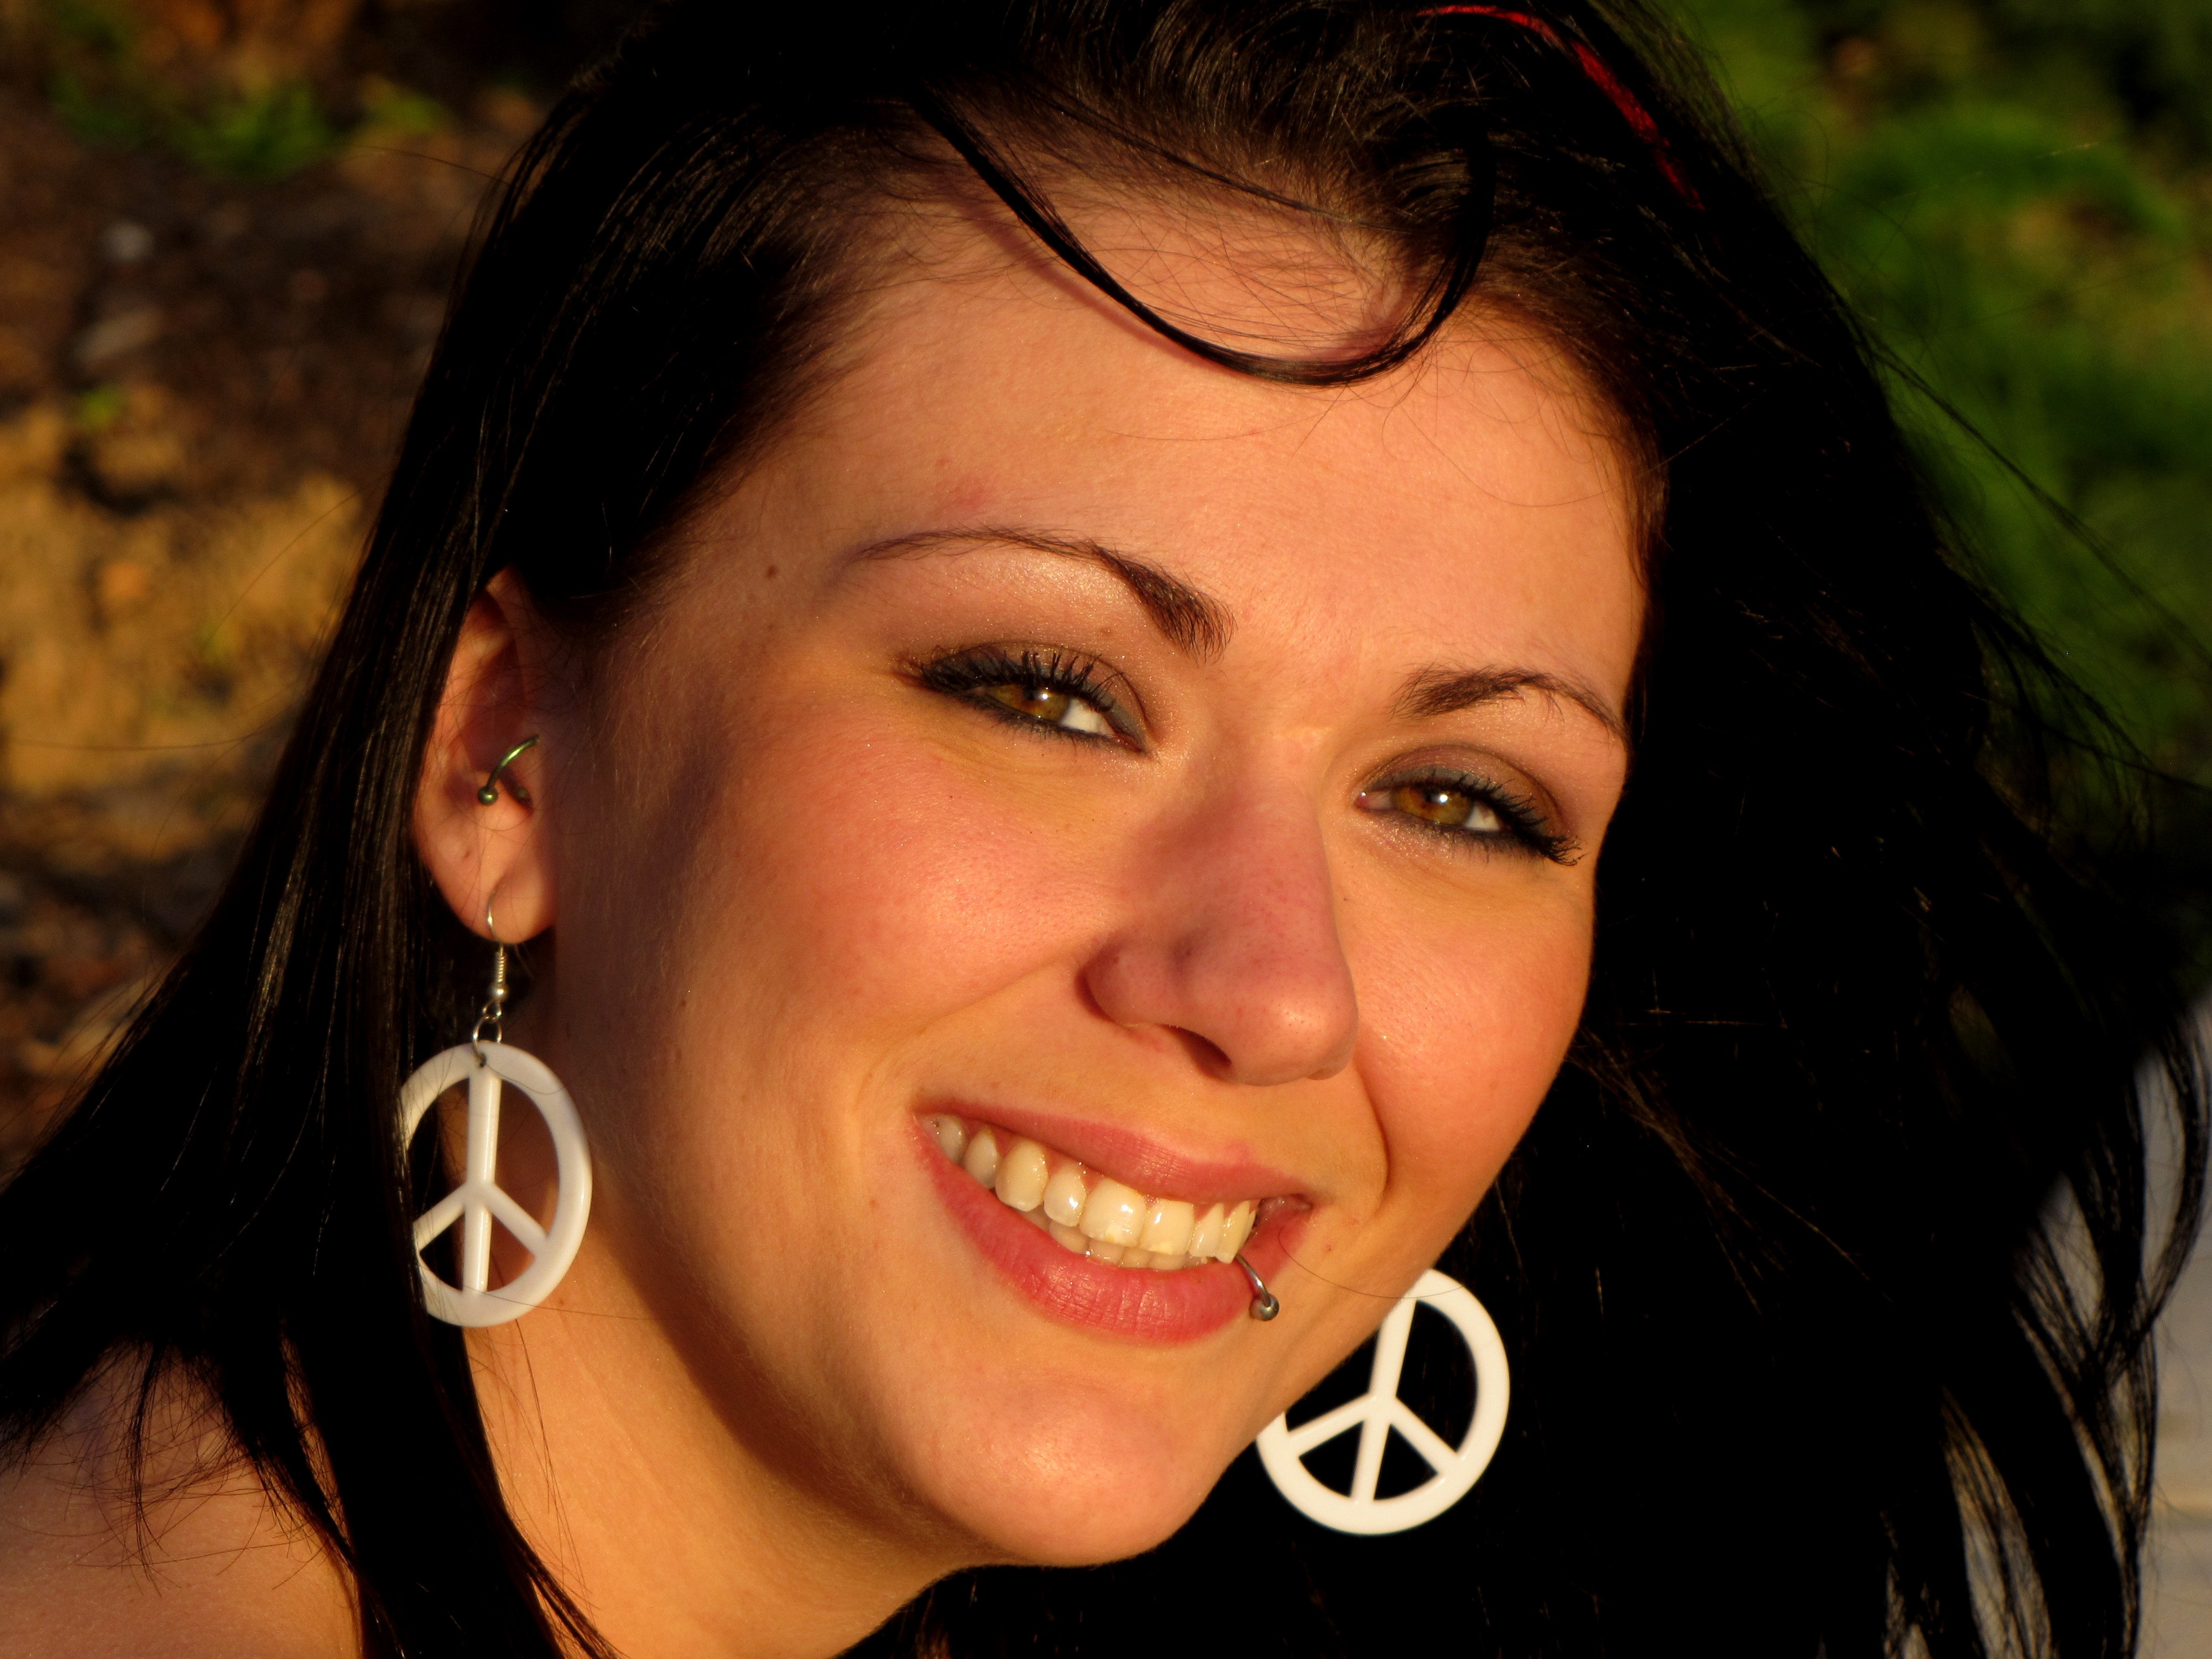
person, girl, woman, hair, photography, cute, portrait, model, young, child, lady, facial expression, hairstyle, smile, mouth, close up, human body, face, nose, fun, happy, eye, head, skin, beauty, organ, laughter, emotion, photo shoot, brown hair, portrait photography